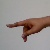
The image shows a hand gesture representing the letter 'P' in Indian Sign Language.